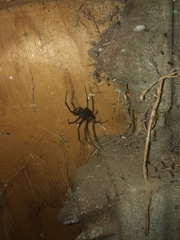
Species: Lactrodectus_hesperus